South Los Angeles

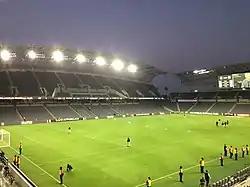
The BMO Stadium

In the eastern side of South Los Angeles (which the city calls the "Southeastern CPA") roughly east of the Harbor Freeway, the area grew southward in the late 1800s along the ever-longer streetcar routes. Areas north of Slauson Boulevard were mostly built out by the late 1910s, while south of Slauson land was mostly undeveloped, much used by Chinese and Japanese Americans growing produce. In 1903, the farmers were bought out and Ascot Park racetrack was built, which turned into a "den of gambling and drinking". In the late 1910s the park was razed and freed up land for quick build-up of residential and industrial buildings in the 1920s.